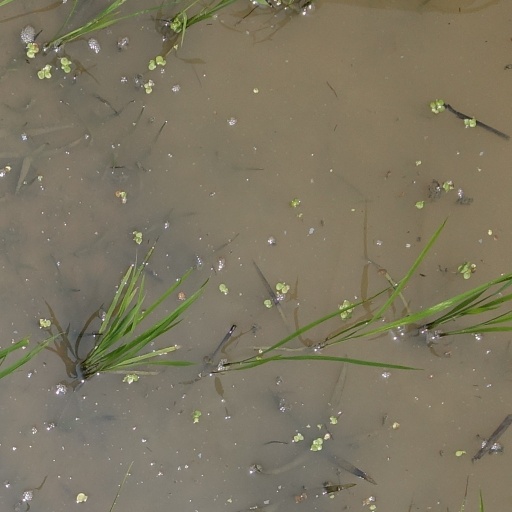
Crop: rice